Criticism of socialism

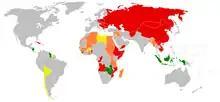
World Map of countries that were at some point ruled by socialist governments

In "The Road to Serfdom", Friedrich Hayek argued that the more even distribution of wealth through the nationalization of the means of production cannot be achieved without a loss of political, economic, and human rights. He argued that to achieve control over means of production and distribution of wealth it is necessary for such socialists to acquire significant powers of coercion. Hayek argued that the road to socialism leads society to totalitarianism and argued that fascism and Nazism were the inevitable outcome of socialist trends in Italy and Germany during the preceding period. Thus, held Hayek, moving leftward from capitalism to socialism is actually moving rightward, from capitalism to fascism. These ideas are encapsulated in the "horseshoe theory". A similar argument has been made by critics such as Dinesh D'Souza, who hold that because the full German name of the German Nazi Party was "Nationalsozialistische Deutsche Arbeiterpartei", and because "Nationalsozialistische" translates to "National Socialism," fascism is actually a type of socialism, and so many socialists are Nazis.